Johnson Wax Headquarters

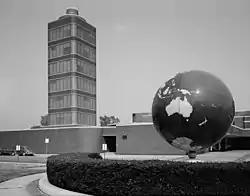
1969 photo of headquarters building with tower

Work on the Research Tower was delayed because the federal Civilian Production Administration, which reviewed industrial projects after World War II, would not approve the structure. S. C. Johnson received partial approval for the tower only after lobbying from U.S. Representative Lawrence H. Smith. At the end of August 1947, S. C. Johnson awarded the general contract to Wiltscheck & Nelson, a joint venture between Ben Wiltscheck and local firm Nelson Incorporated. A groundbreaking ceremony was hosted for the Research Tower on November 6, 1947, just over two months later. By January 1948, workers were nearly finished excavating the research tower's site and were pouring foundations for an extension to the carport. Laborers dug the foundation for the tower's core partially by hand, and a crane operator excavated other parts of the core's foundation with the help of a periscope and a mirror. The foundation was poured that February; according to one magazine, the project involved the largest continuous concrete pour in Wisconsin at the time.